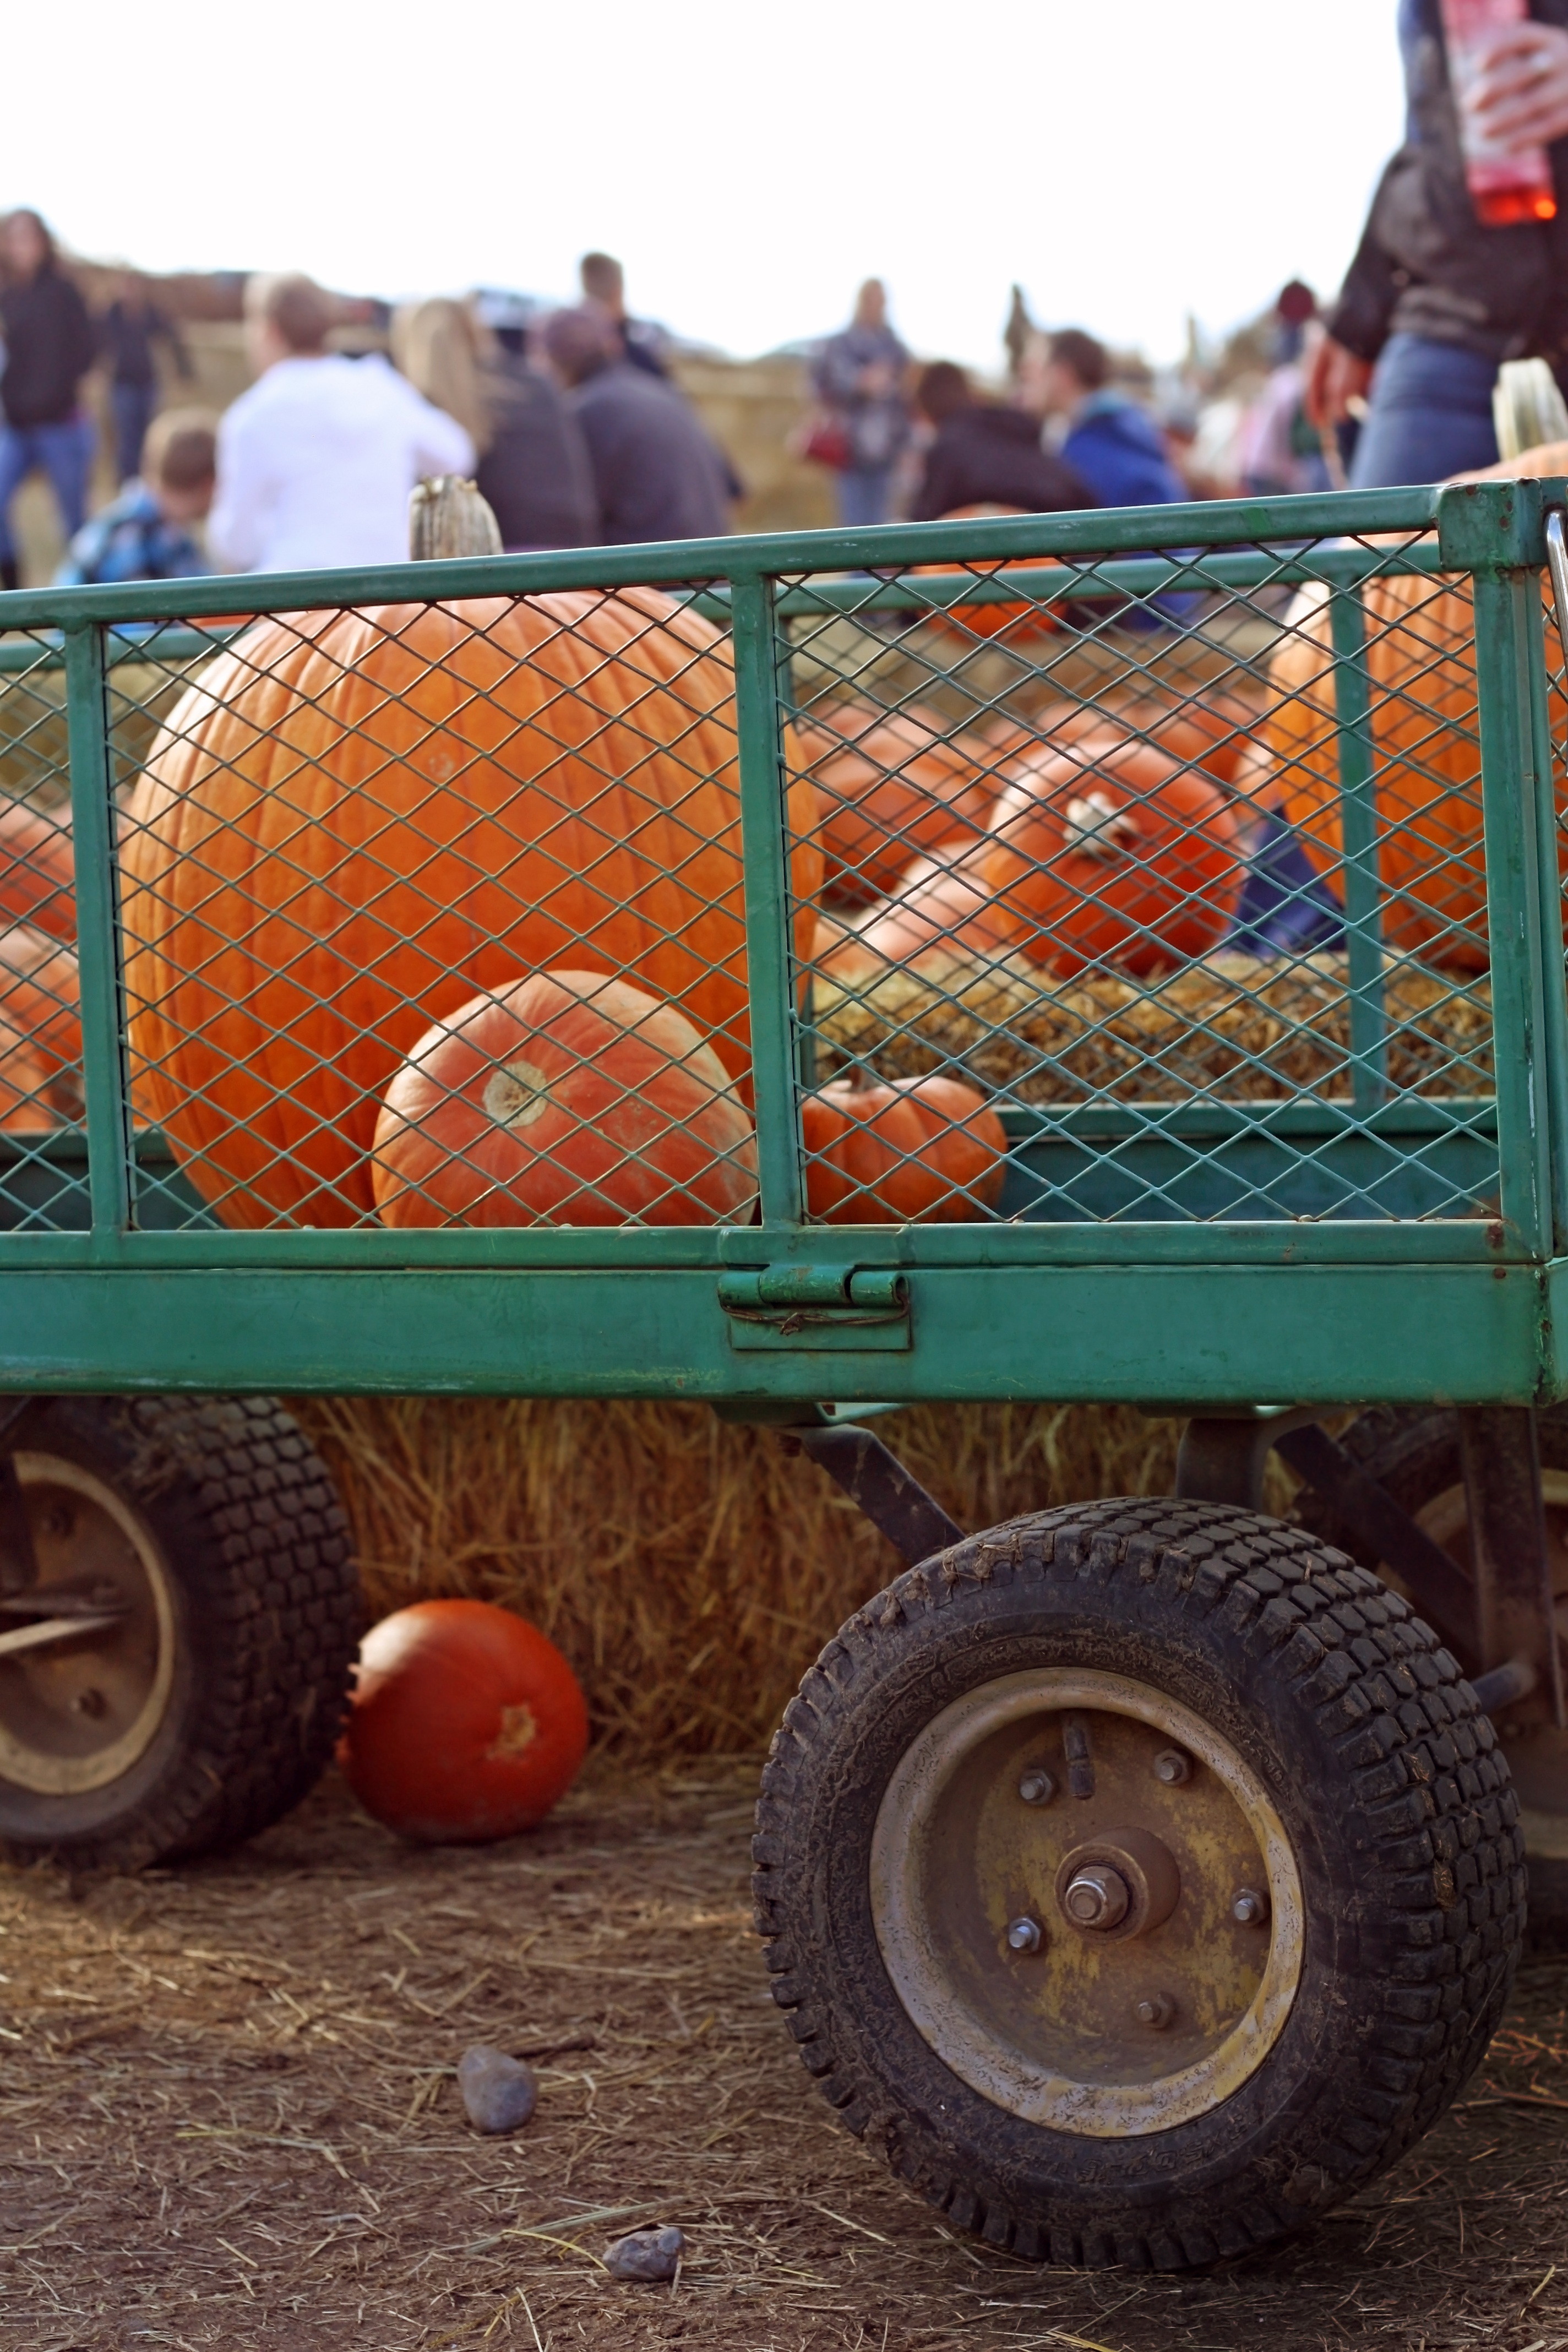
nature, farm, wheel, wagon, cart, fall, farming, harvest, vehicle, autumn, pumpkin, halloween, market, agriculture, season, thanksgiving, outdoors, vegetables, october